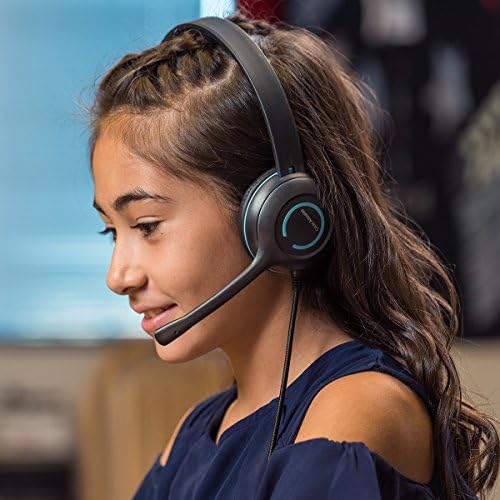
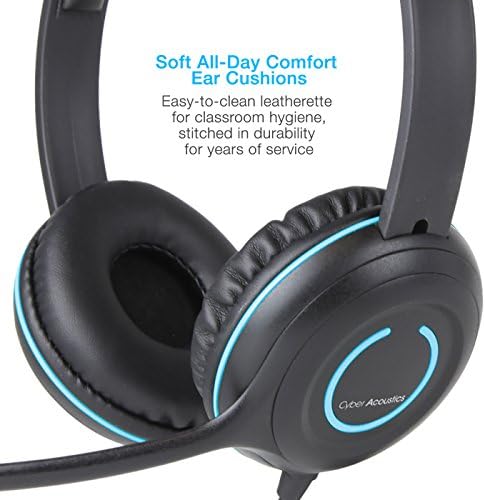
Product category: headphones
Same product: yes